Apparent death

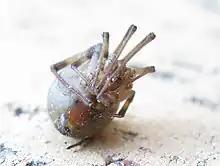
A brown widow spider resorting to thanatosis after being shaken from her web

Amongst invertebrates, tonic immobility is widespread throughout phylum Arthropoda and has been demonstrated to occur in beetles, moths, mantids, cicadas, crickets, spiders, wasps, bees, and ants.